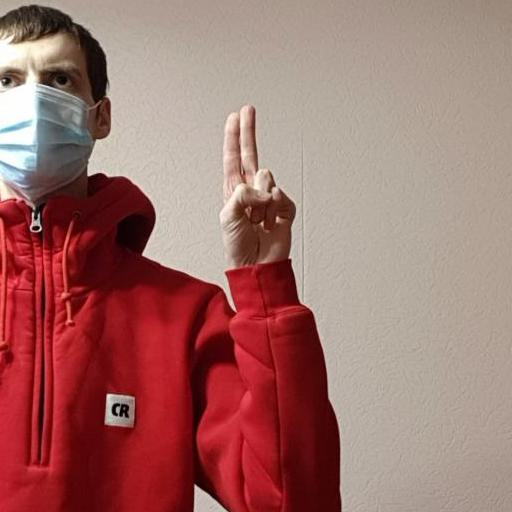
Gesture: two_up